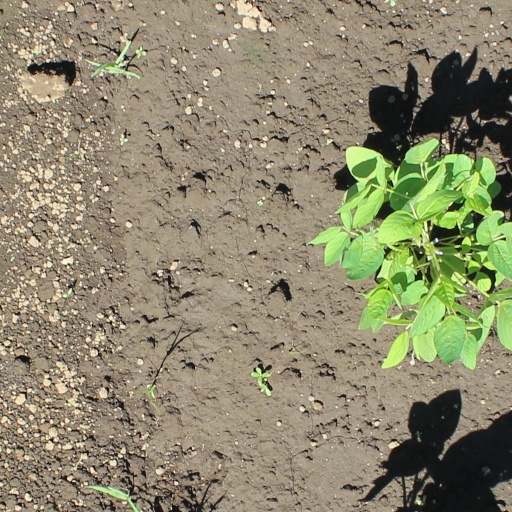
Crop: soybean